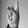
ASL letter: K